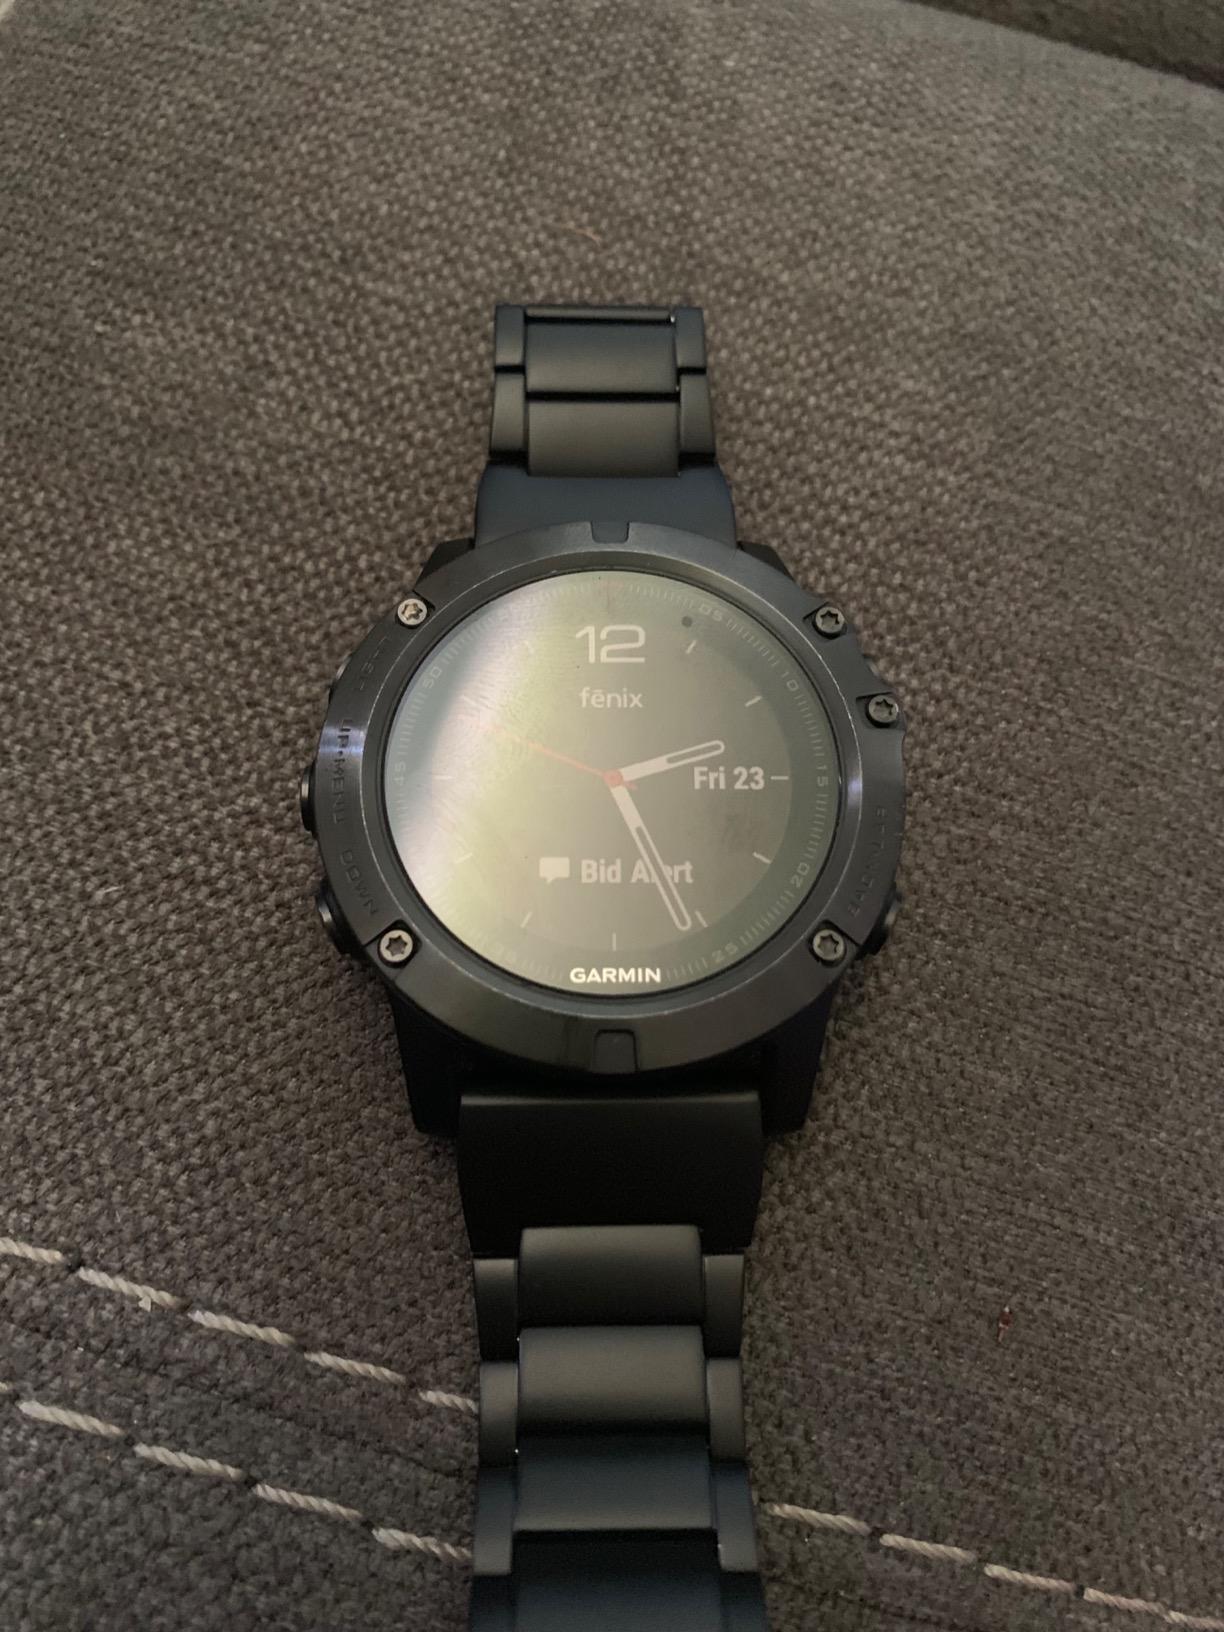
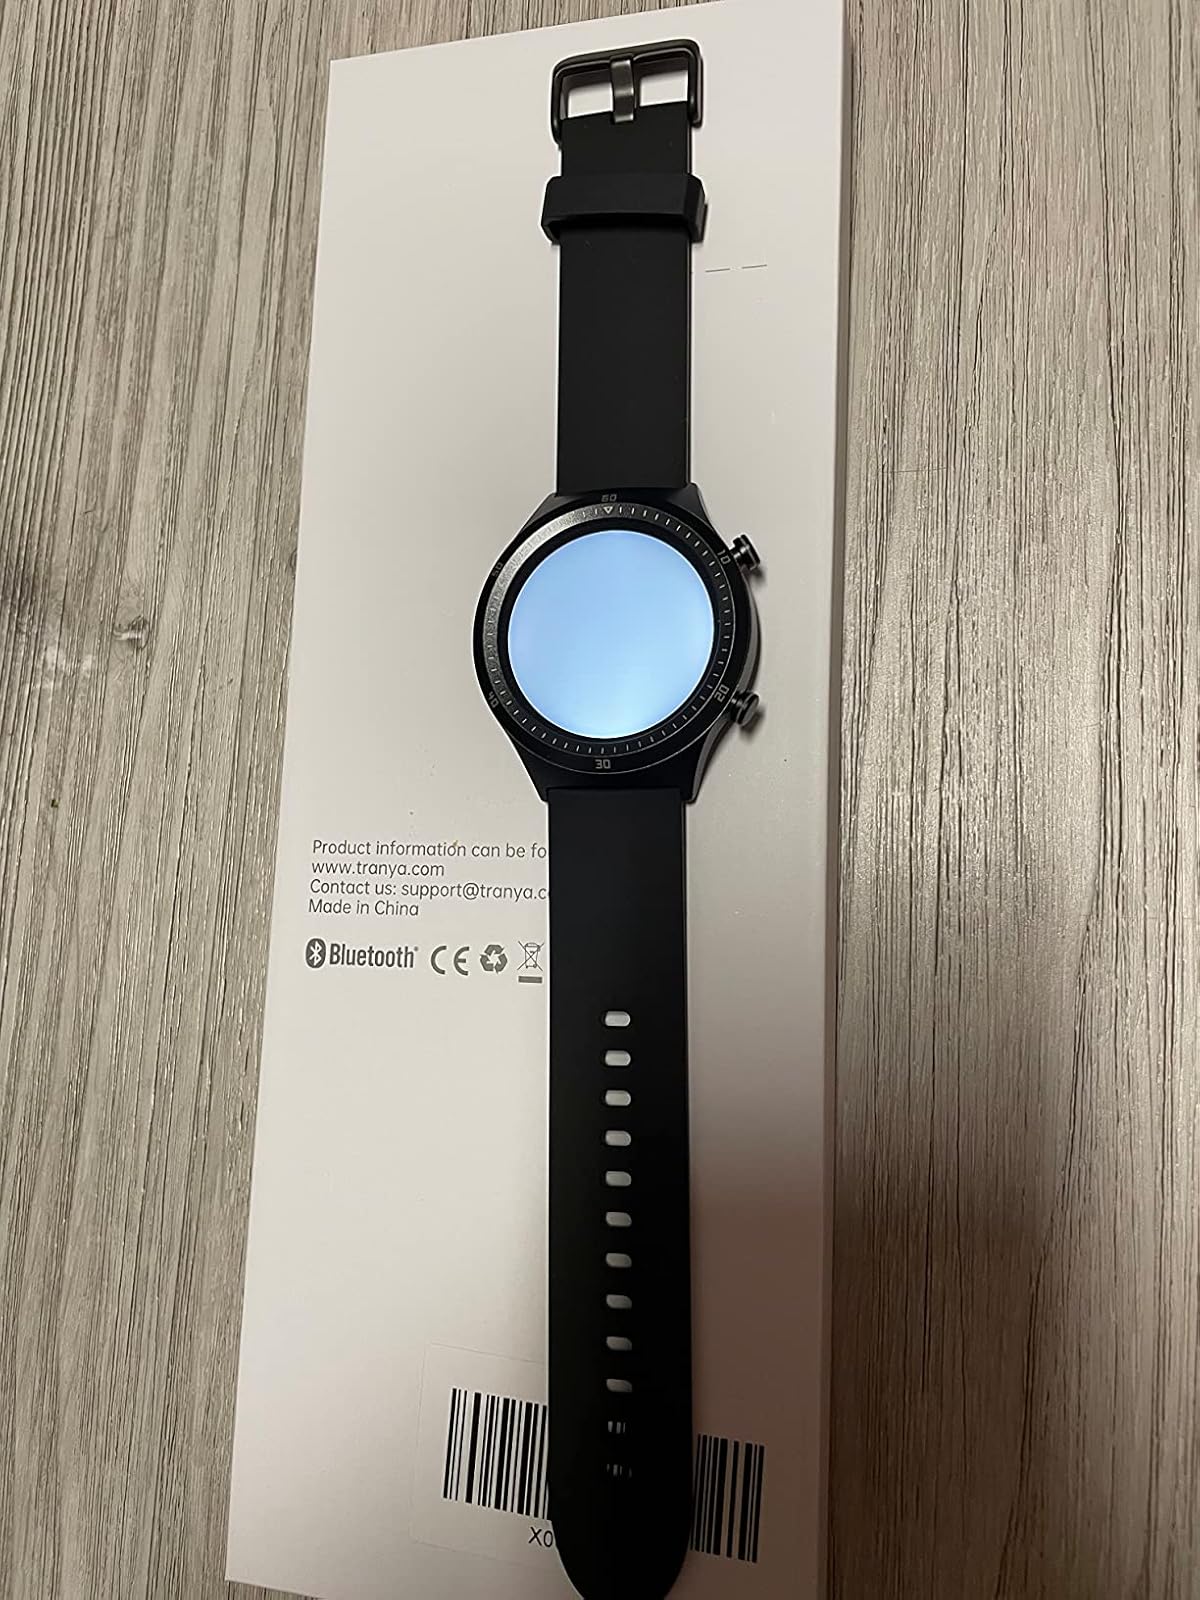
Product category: smartwatch
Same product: no